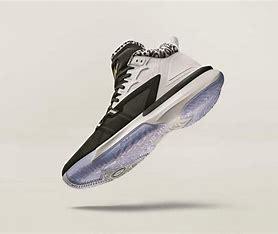
Brand: Jordan
Model: Zion 3